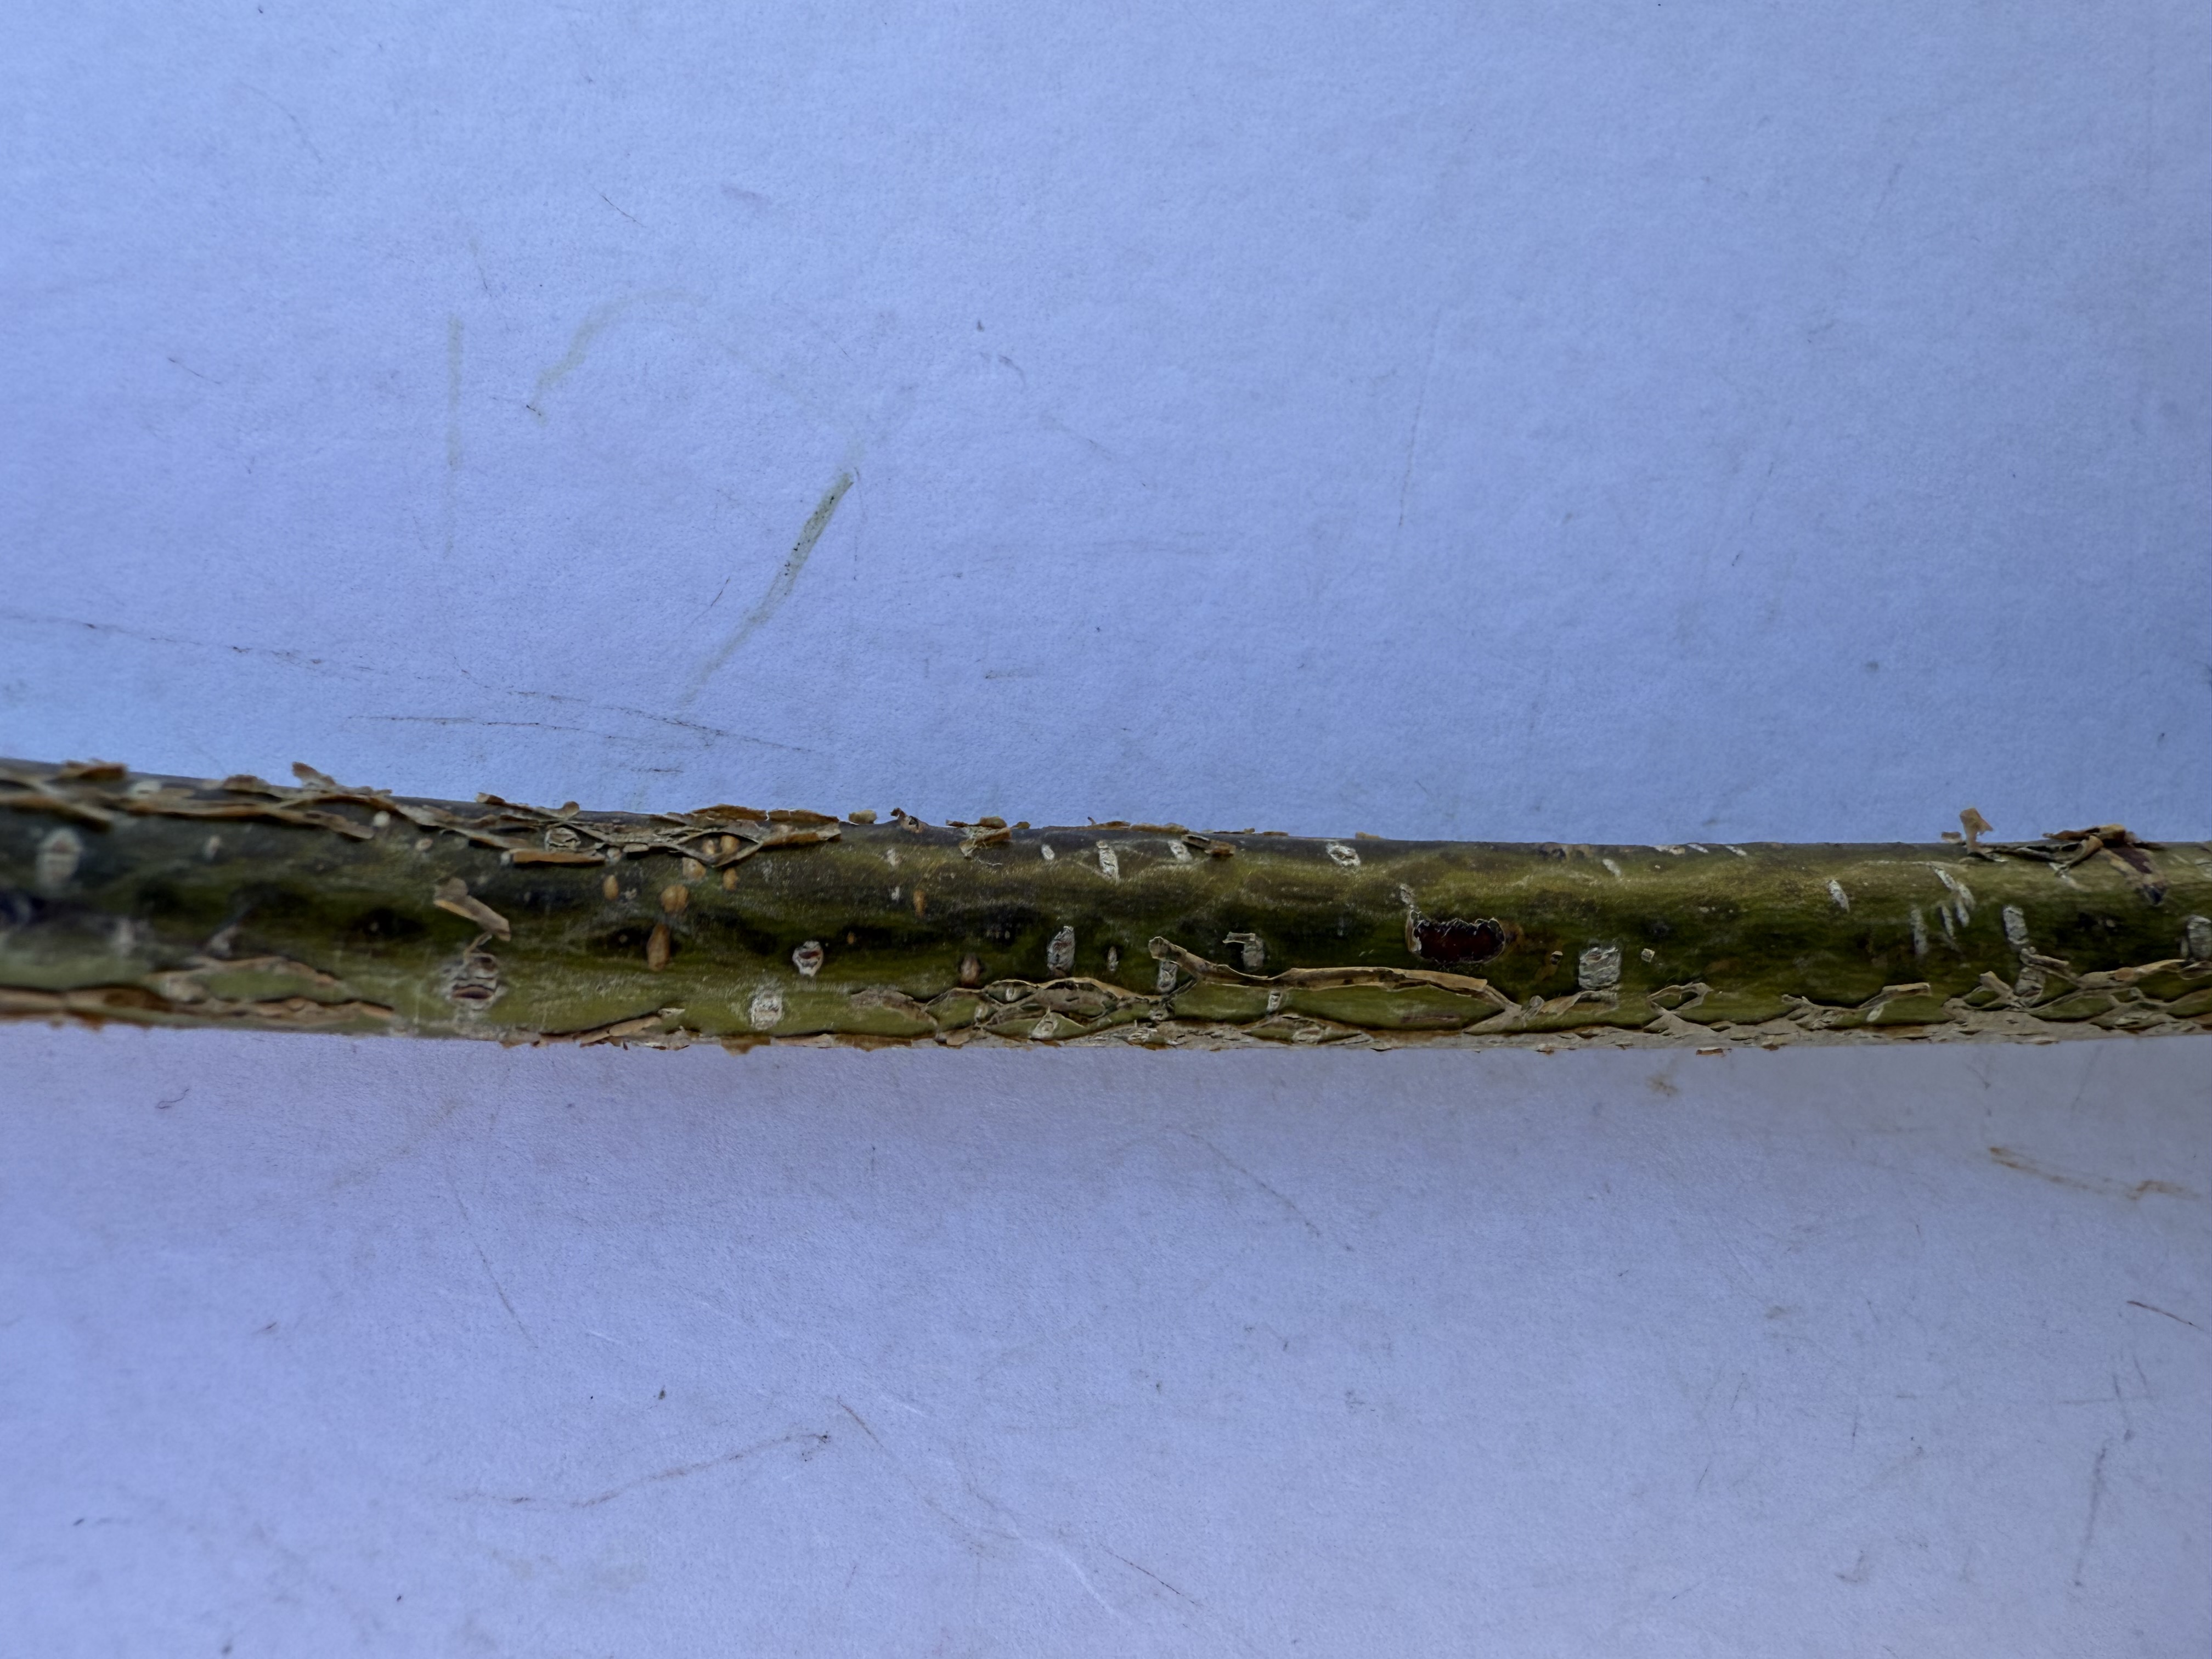
Variety: Hazelnut